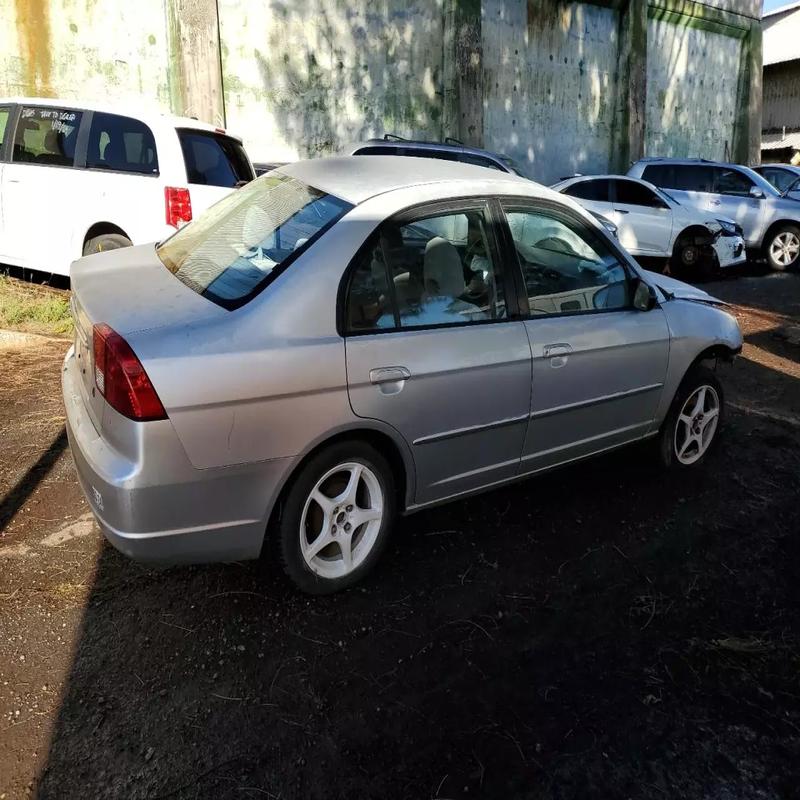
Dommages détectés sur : capot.
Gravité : mineur